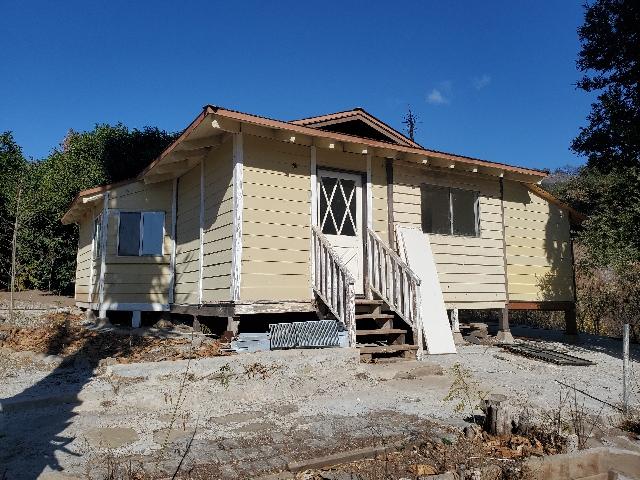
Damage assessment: no_damage